List of airports in France

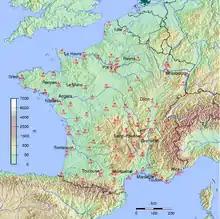
France airport map

Below is a list of airports in France, grouped by department and sorted by commune.